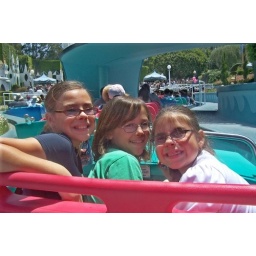
3 girl in boat